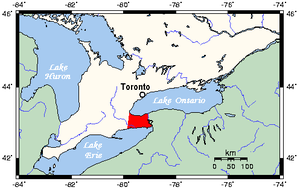
La péninsule du Niagara est la portion de la province canadienne de l'Ontario entre le lac Ontario au nord et le lac Érié au sud, et se terminant à l'est par la rivière Niagara et à l'ouest au niveau de la ville d'Hamilton. La région se trouvant de l'autre côté de la rivière Niagara et du lac Érié est l'État de New York, elle est connue sous le nom de frontière du Niagara. Avec Western New York, la zone forme une part de la plus large région de Buffalo-Niagara.